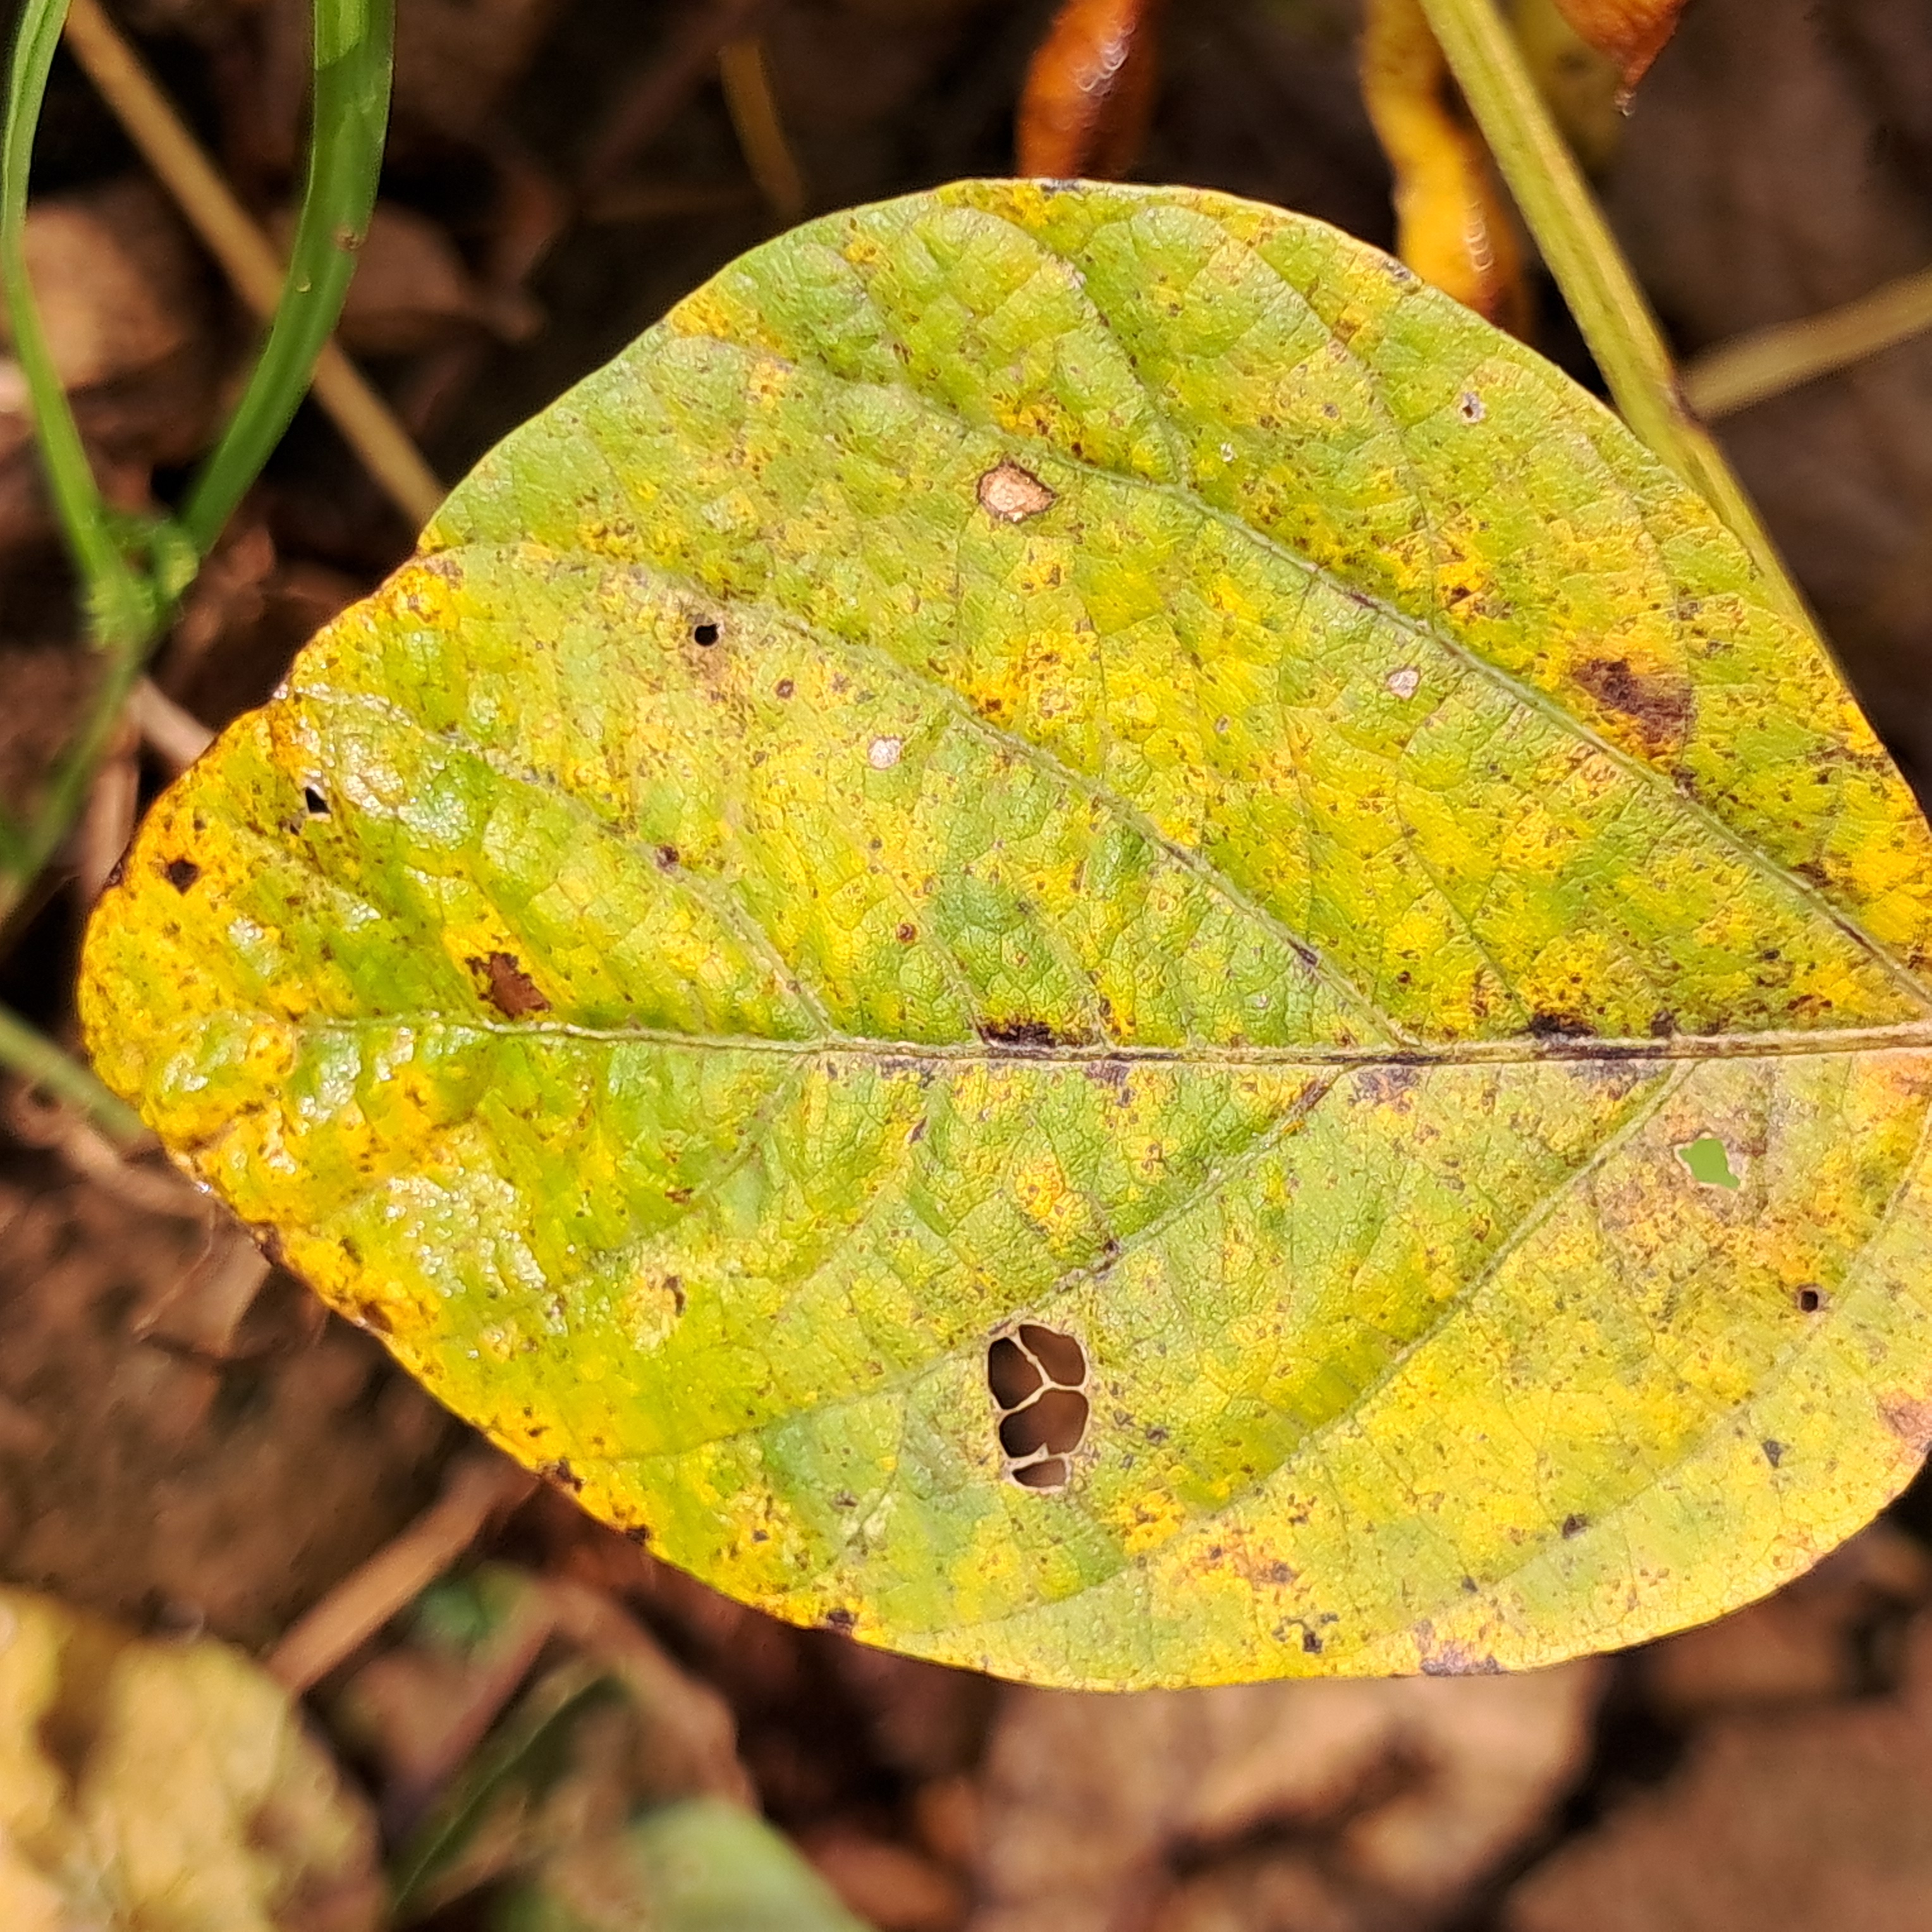
Label: Rust